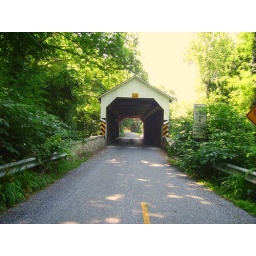
Every bridge had trees around them...